Tsubame-Sanjō Station

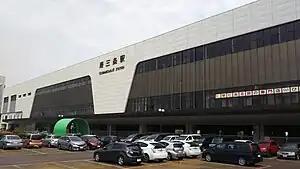
Tsubame City side of Tsubame-Sanjō Station

is a railway station in the city of Sanjō, Niigata, Japan, operated by East Japan Railway Company (JR East). The station sits directly on the border of the cities of Sanjō and Tsubame. As the station headquarters are located on the Sanjō side of the station, Tsubame-Sanjō Station is considered to be in Sanjō. The station is located 293.8 kilometers from .